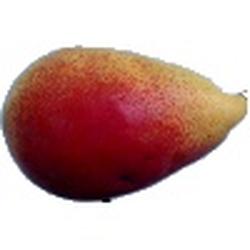
Label: Pear